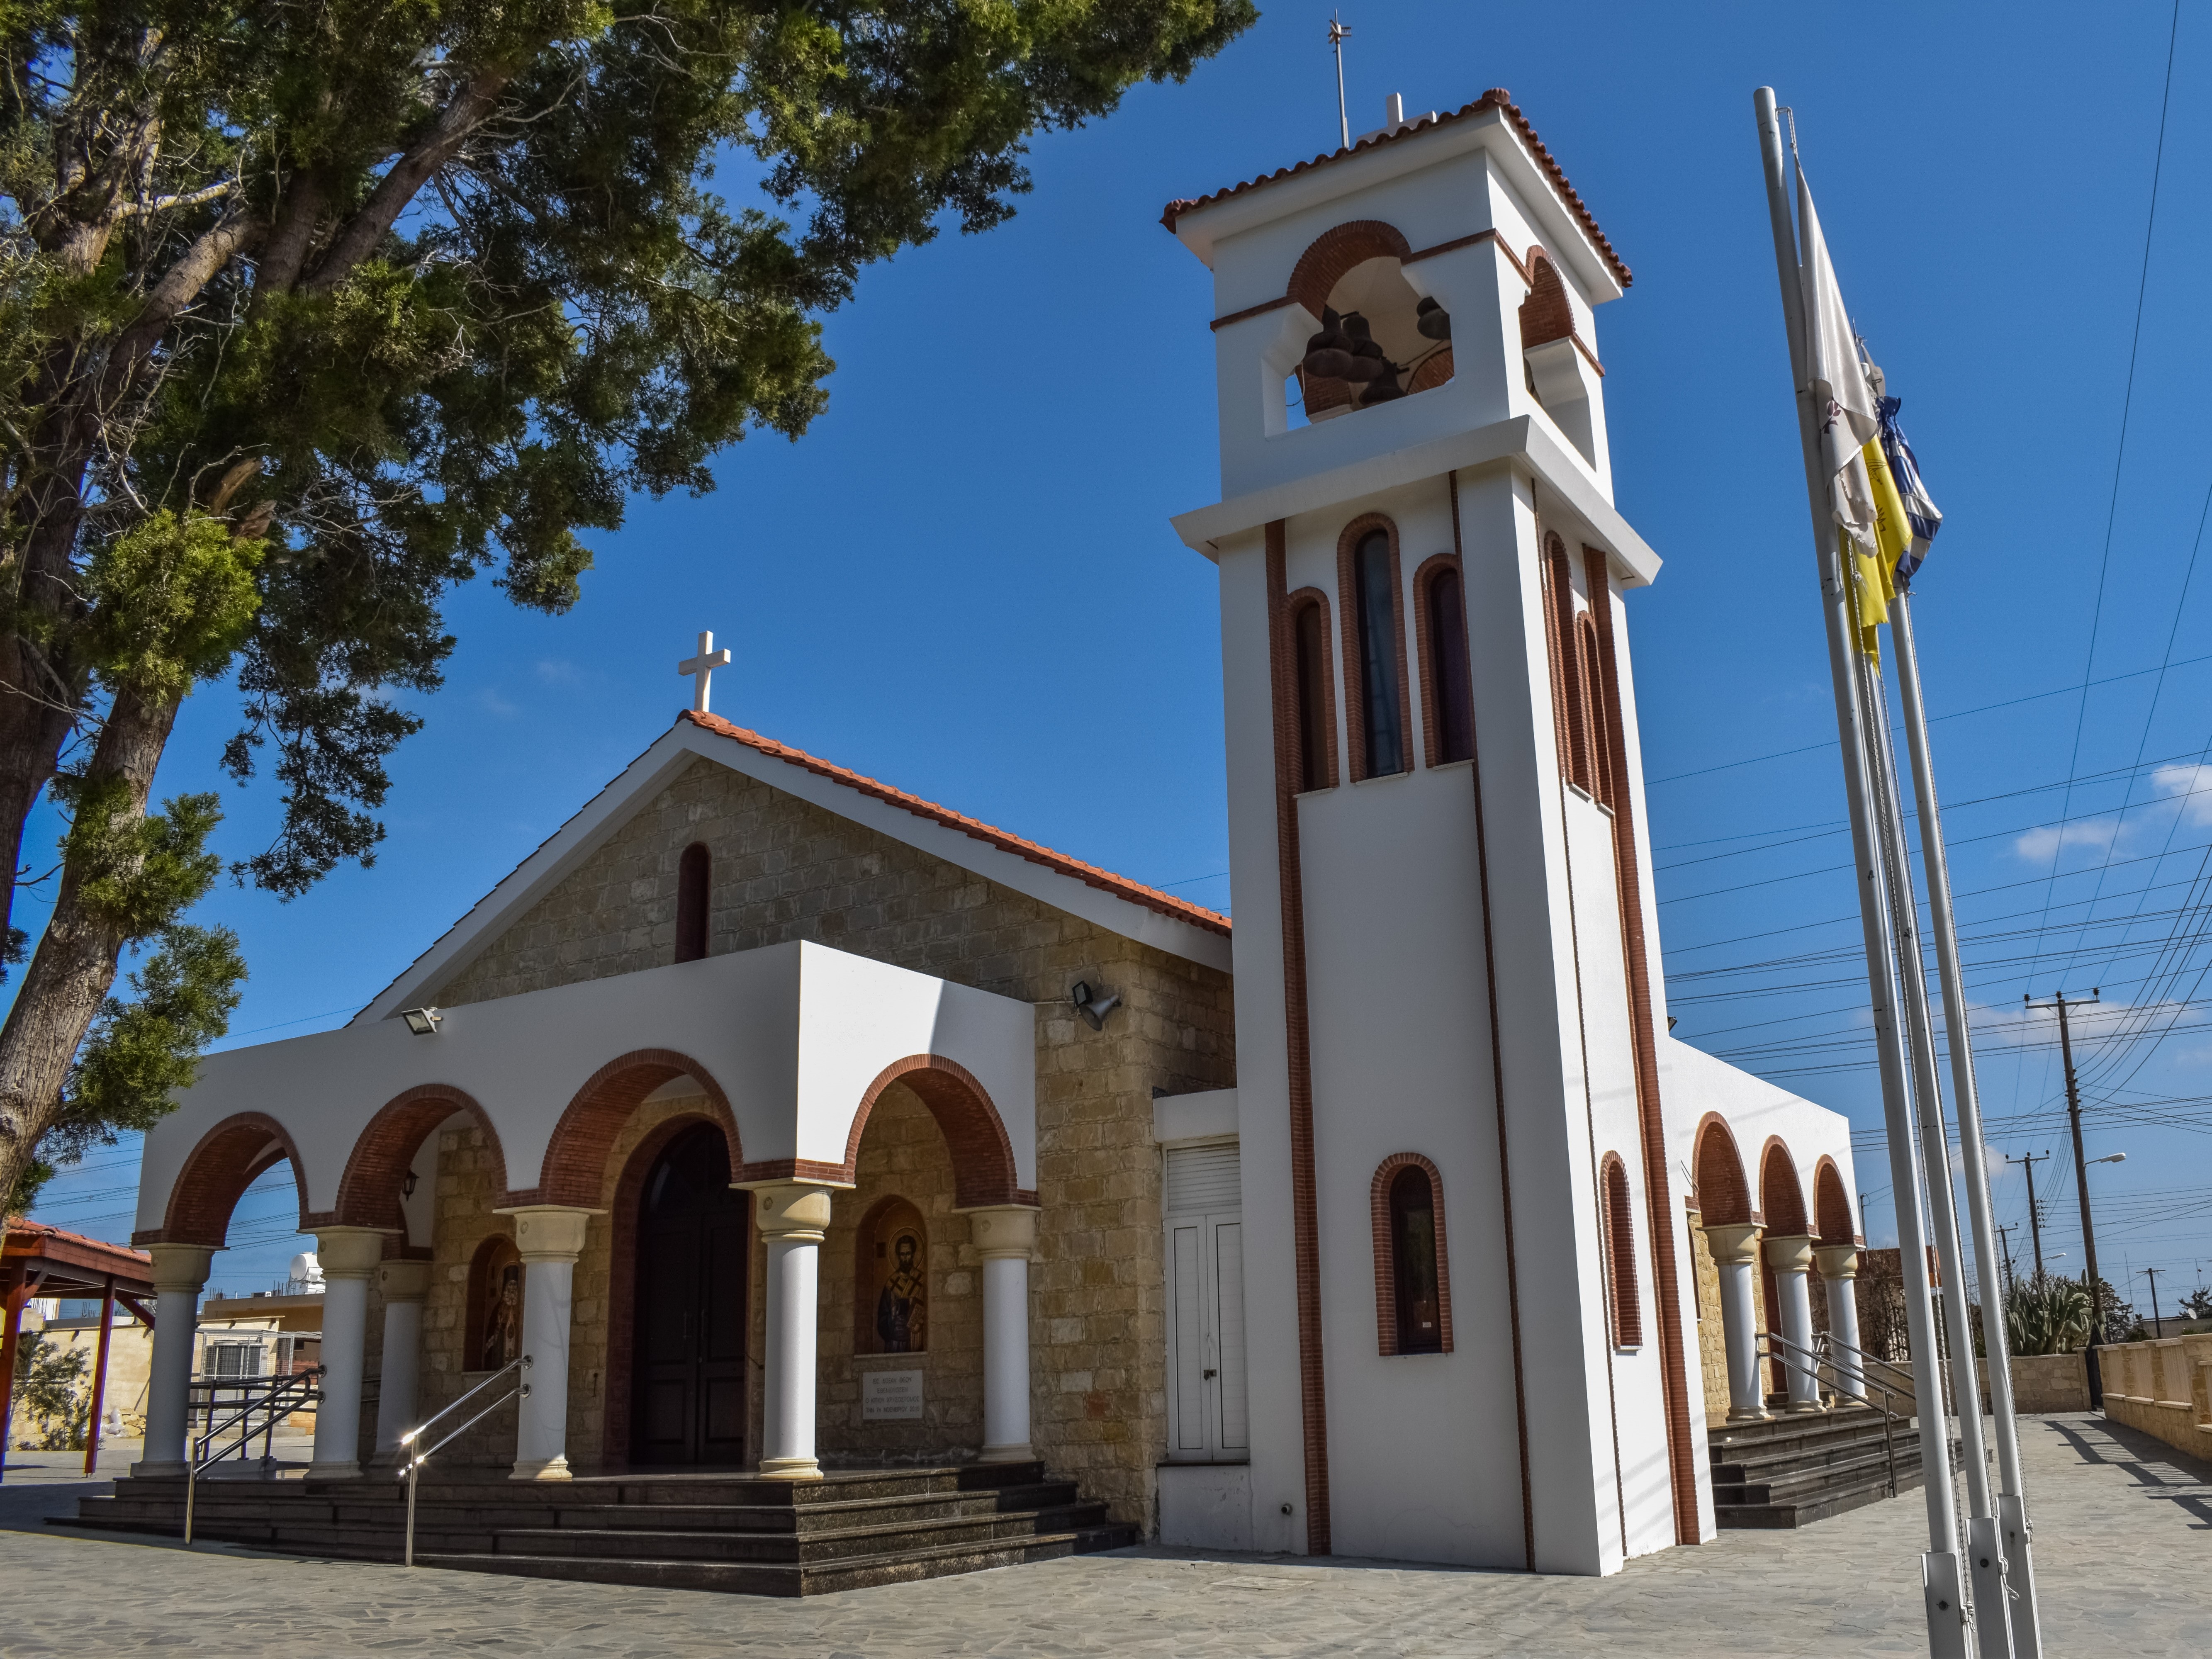
church, place of worship, building, architecture, chapel, facade, monastery, spanish missions in california, estate, synagogue